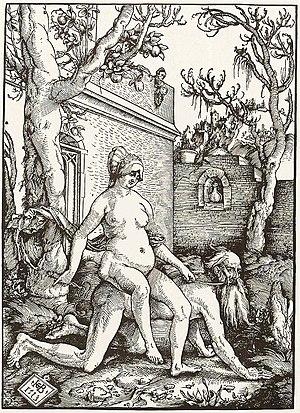
Le Lai d'Aristote est un lai courtois, sous forme de fabliau, connu par six manuscrits des XIIIᵉ et XIVᵉ siècles et dont la version la plus ancienne daterait de 1220. Il est attribué au poète normand Henri d'Andeli ou, depuis 2004, à Henri de Valenciennes.